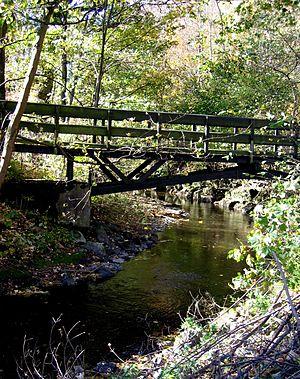
La Hönne est un affluent rive gauche de la Ruhr et a été pendant des milliers d'années une artère de la région.